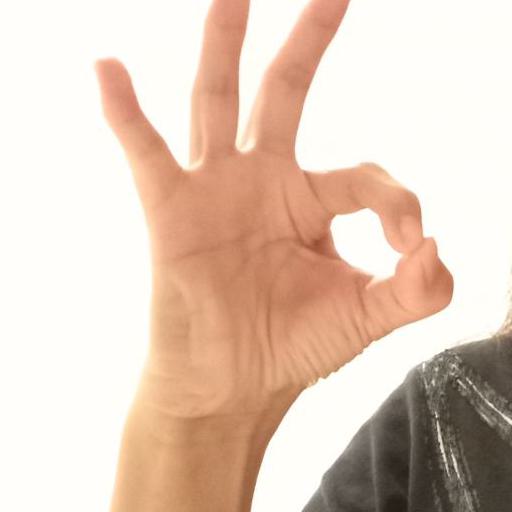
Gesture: ok